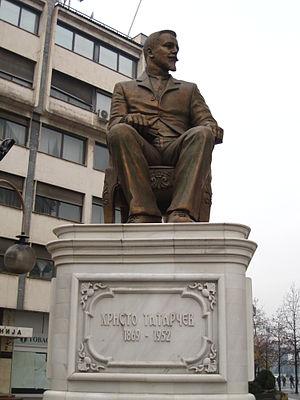
Skopje 2014 est une vaste campagne d'aménagement et de construction qui doit donner un nouveau visage au centre de Skopje, capitale de la République de Macédoine. La ville, détruite par un tremblement de terre en 1963, présente en effet un urbanisme moderniste dépourvu de monuments historiques et d'édifices prestigieux, habituels dans le paysage des autres capitales européennes. L'opération prévoit notamment la reconstruction de monuments emblématiques disparus lors du séisme ainsi que la création de musées, de monuments commémoratifs, etc.